Washington Crossing National Cemetery

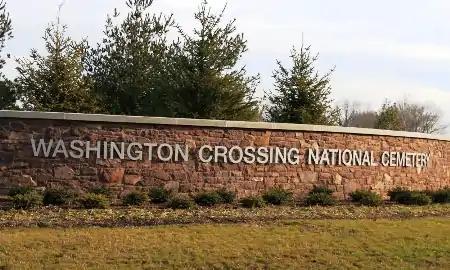
Front entrance

Washington Crossing National Cemetery is a United States National Cemetery located in Upper Makefield Township, in Bucks County, Pennsylvania. It opened in late 2009 and occupies approximately . Administered by the United States Department of Veterans Affairs, the cemetery serves veterans in the greater Philadelphia metropolitan area and is located less than from the Washington Crossing Historic Park.